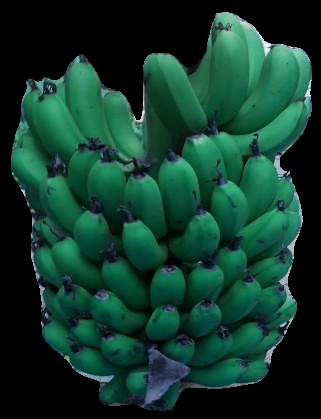
Variety: pachbale
Grade: grade2